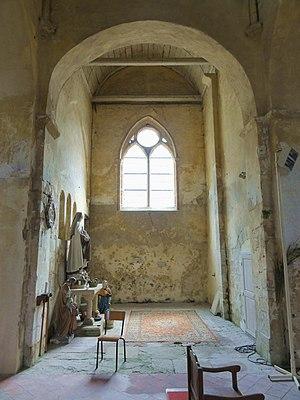
Intérieur de l'église (voir titre).
L'église Saint-Michel-et-Saint-Vaast est une église catholique paroissiale située à Catenoy, dans le département de l'Oise, en France. C'est l'une des plus anciennes églises du Beauvaisis.